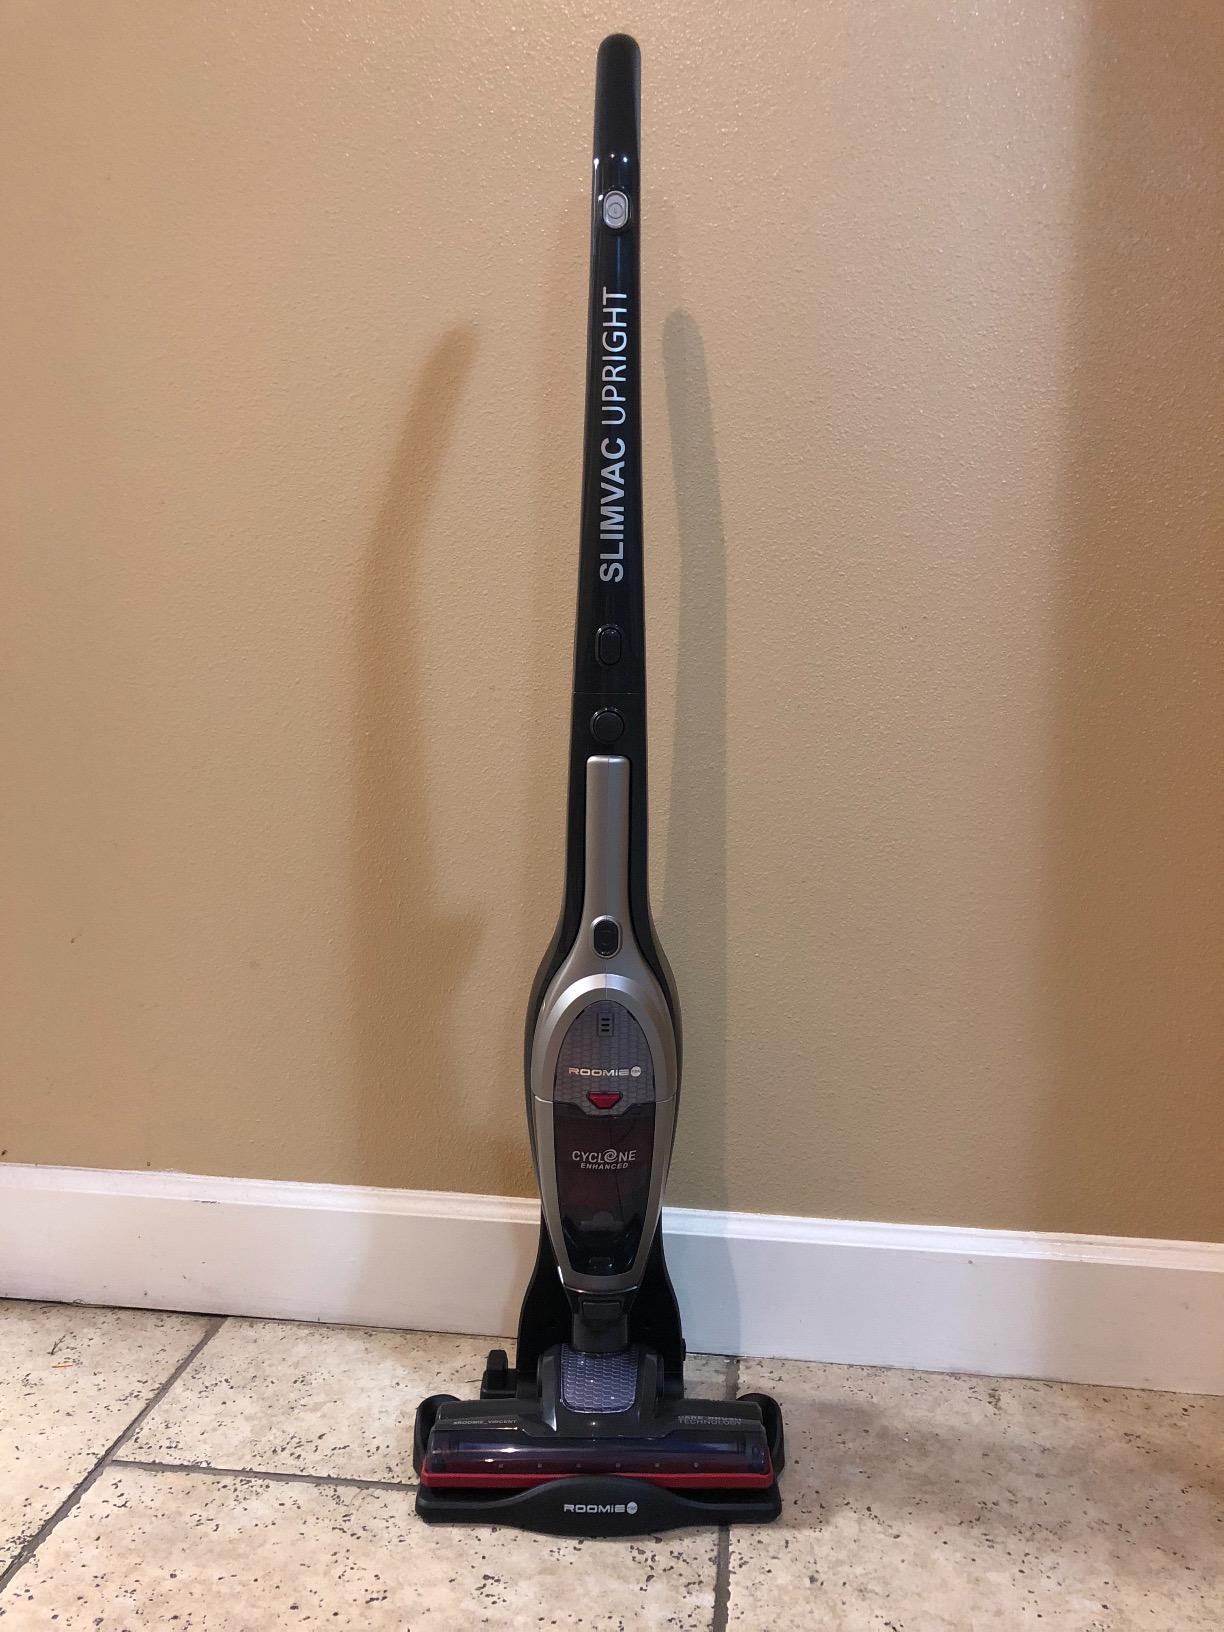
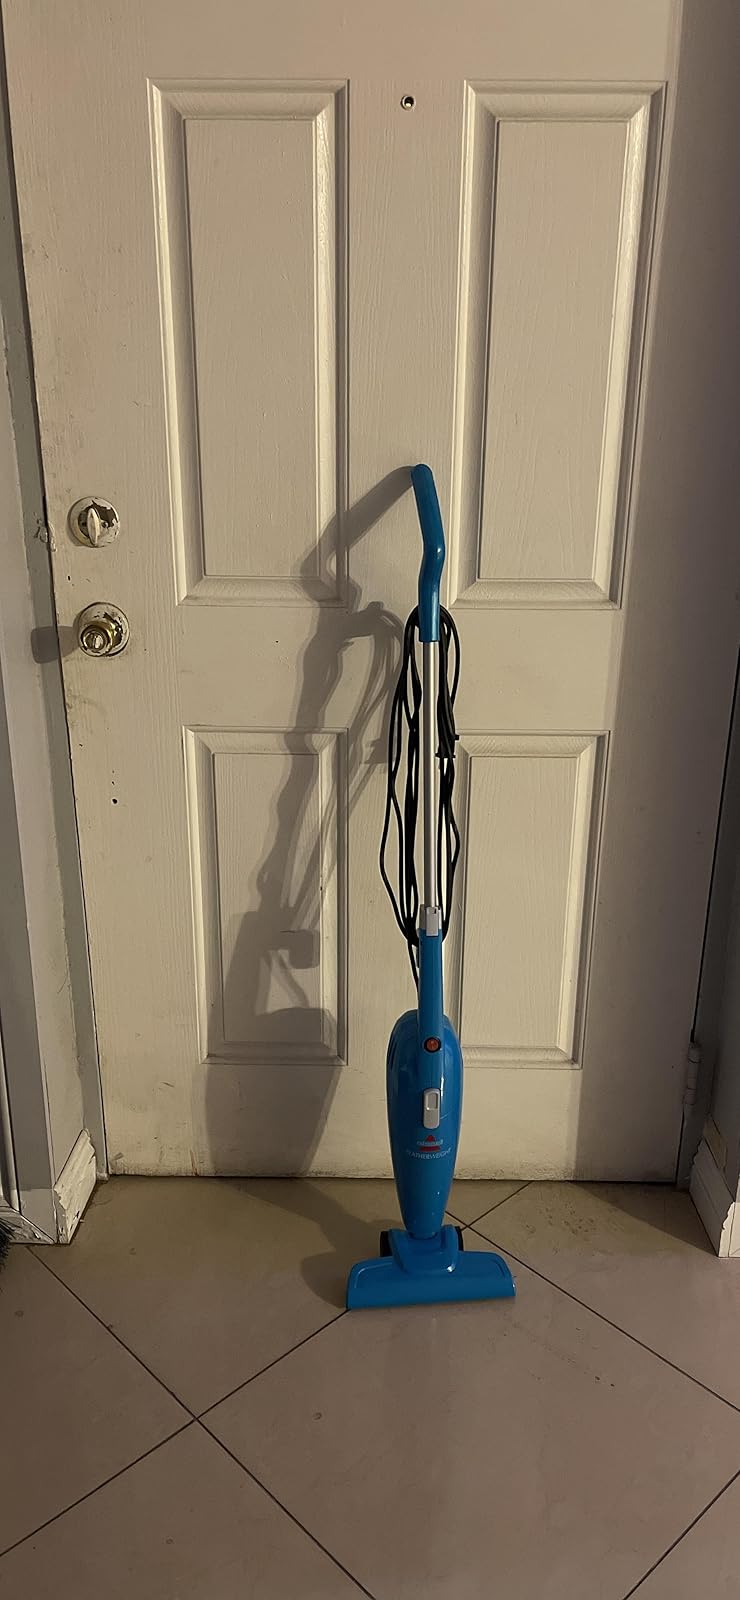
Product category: items_vacuum
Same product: no